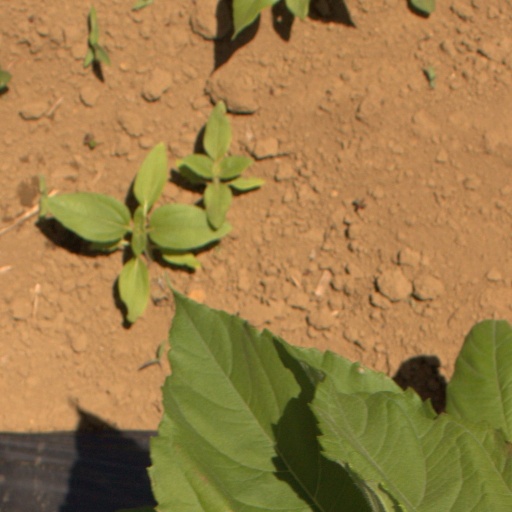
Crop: Jerusalem artichoke